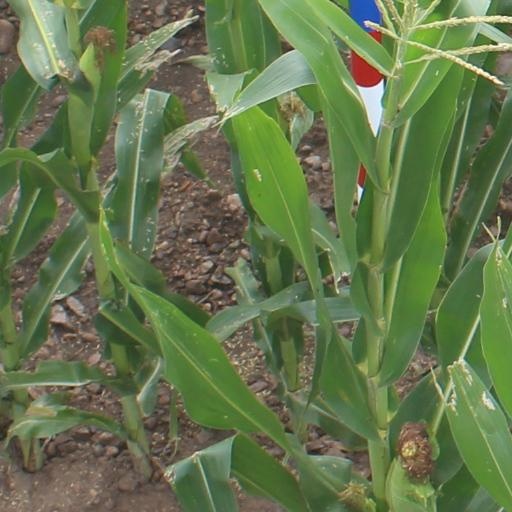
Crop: maize; corn